Describe the emotion expressed in this image:  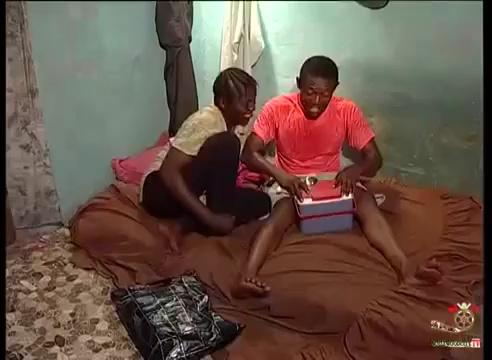
This person displays Suffering, valence and arousal with low intensity.